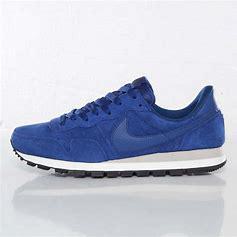
Brand: Nike
Model: Air Pegasus 83